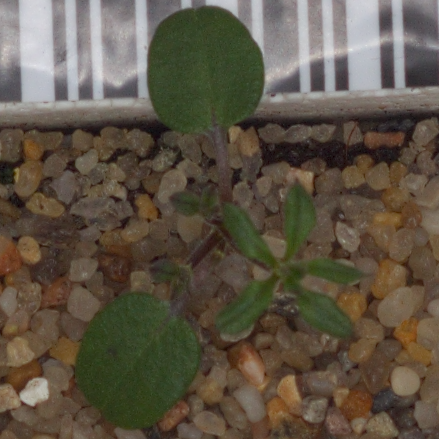
Label: cleavers